Tropical cyclones in 2022

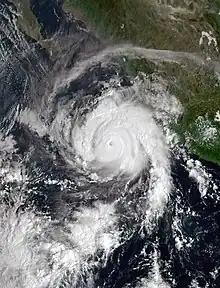
Hurricane Roslyn

May was well above average, featuring eight systems, with five of them being named. The month started off with a westerly wind burst occurring in the Indian Ocean which resulted in the formation of Karim in the Australian region and Asani in the Northern Indian Ocean basin. Karim reached its peak intensity as a Category 2 cyclone before dissipating without affecting any landmass. Asani on the other hand, rapidly formed off the coast of Andaman and Nicobar Islands before intensifying into the basin's first cyclone. As it approached the coast of India, Asani began to stall and started losing its strength due to severe wind shear and dry air. Asani eventually made landfall near Machilipatnam as a weak tropical storm and dissipated the next day. It became the first pre-monsoon cyclone to affect Southern India since 2010. Moreover, another depression classified as BOB 04 formed over the Gulf of Martaban. The system made landfall over the southern Burmese coast and dissipated on the same day. In the South Pacific, an off-season cyclone named Gina formed northeast of Vanuatu. Gina reached its peak as a Category 1 cyclone before dissipating. Gina caused minor flooding and damage to Vanuatu. In the South Atlantic, a subtropical storm named Yakecan formed off the coast of southern Brazil. Yakecan killed two people in total and was the last name used by the Brazilian Navy. On May 28, Agatha which became the first storm in the Eastern Pacific basin, formed southwest of Mexico and made landfall on Oaxaca, Mexico on May 30 as a Category 2 hurricane. Agatha became the strongest storm during the month. In the Australian region, another off-season tropical low formed near Christmas Island according to the BoM. In the Western Pacific basin, a tropical depression formed northeast of Mindanao after a month of inactivity. The depression dissipated on the same day.